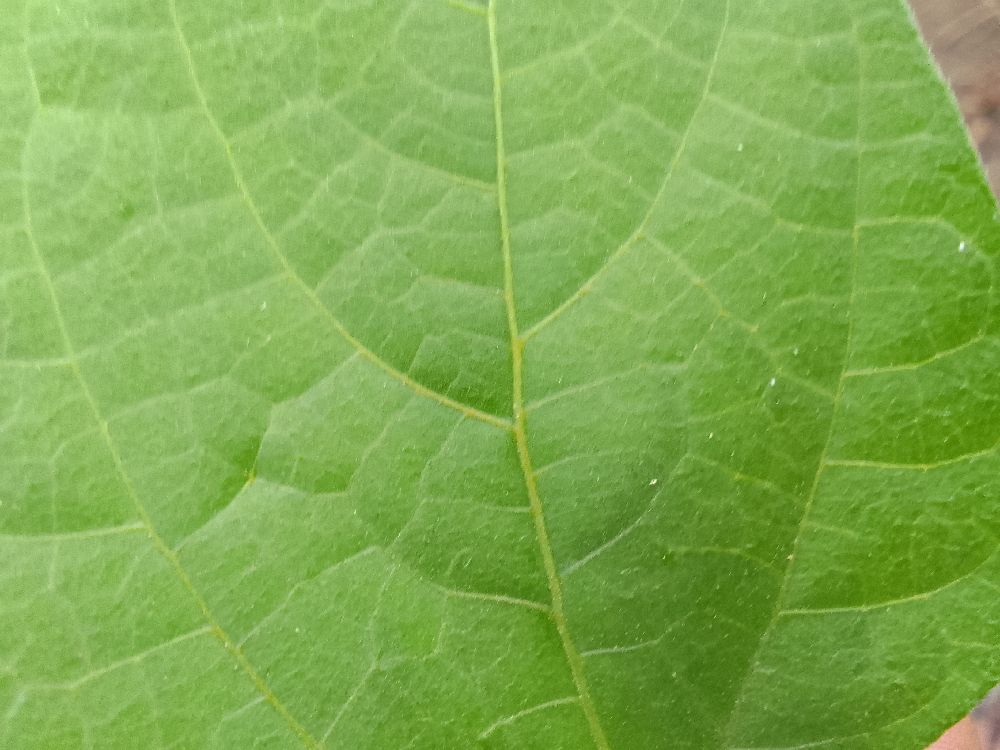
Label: healthy